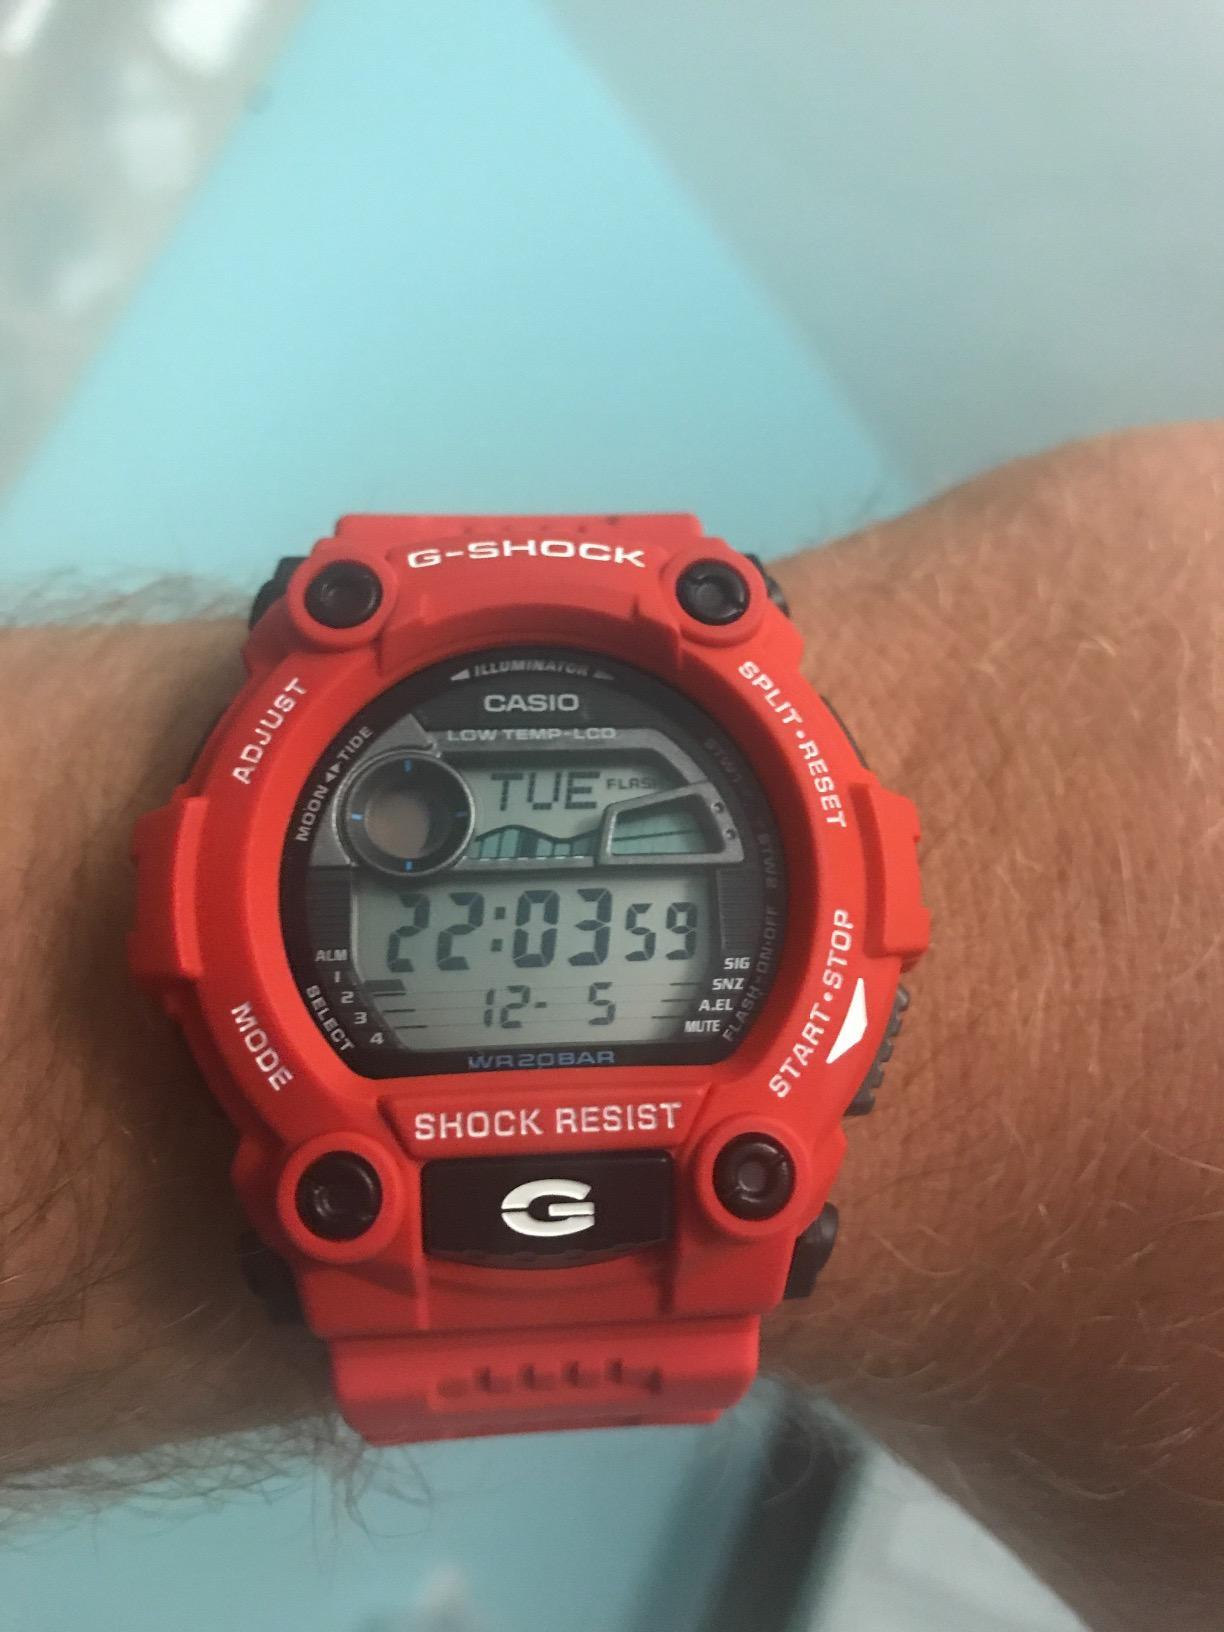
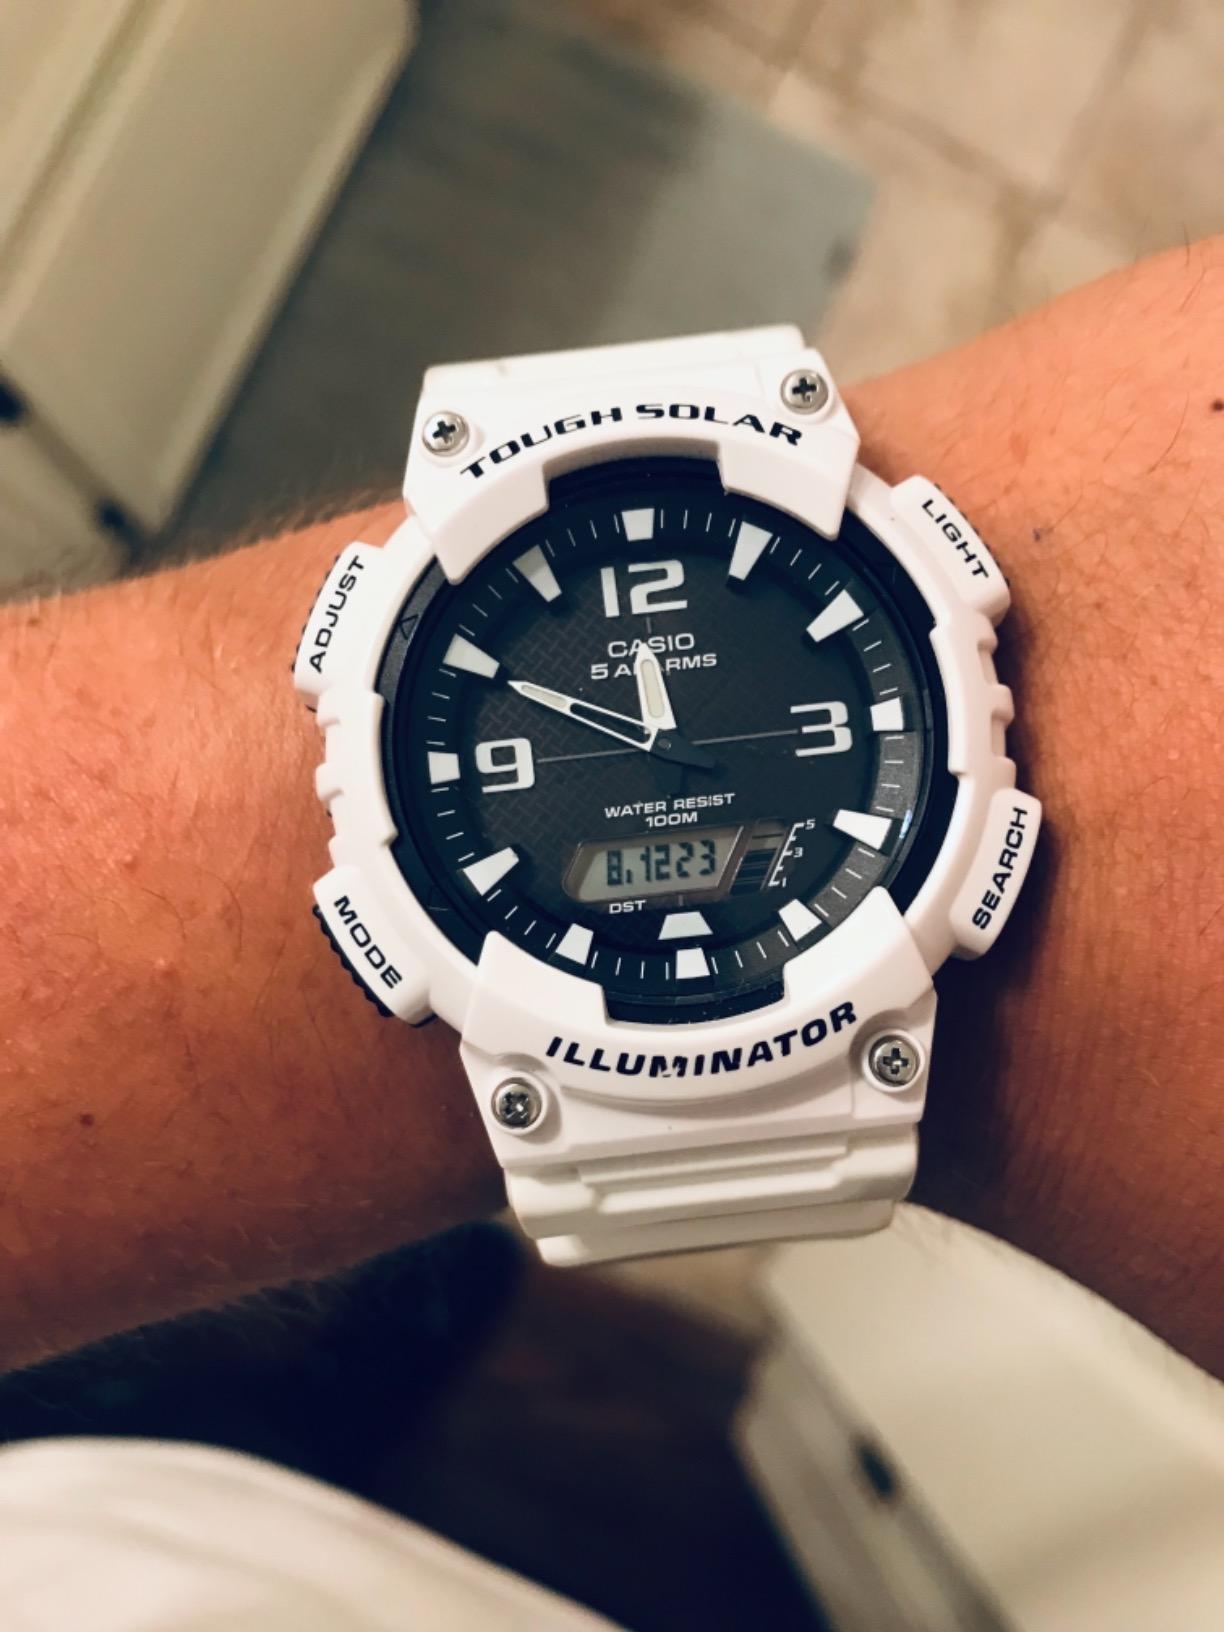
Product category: accessories_watch
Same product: no